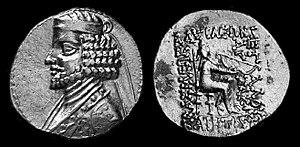
Cette liste présente les dirigeants de la Perse et de l'Iran.